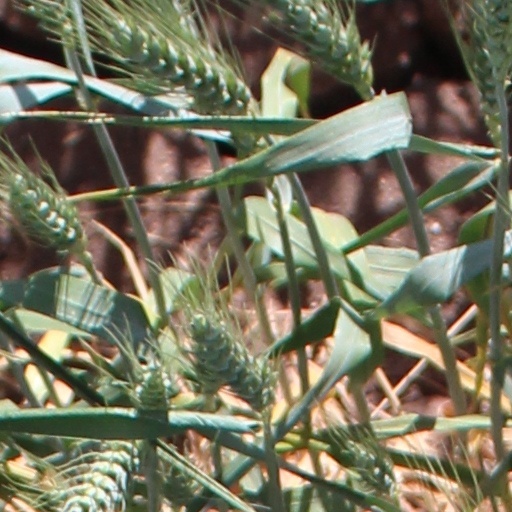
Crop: wheat